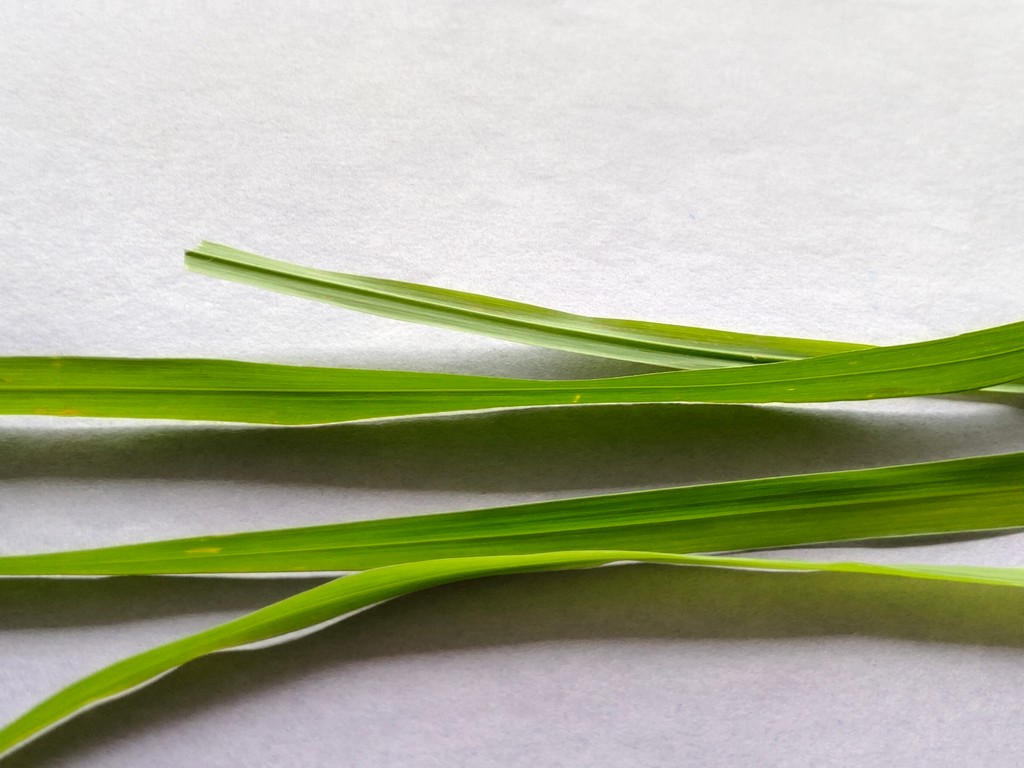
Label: Healthy